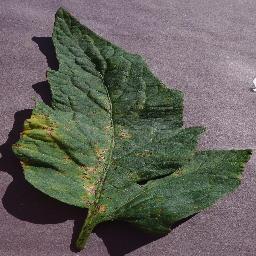
Label: Tomato___Target_Spot